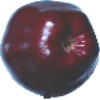
Label: red_delicious_apple